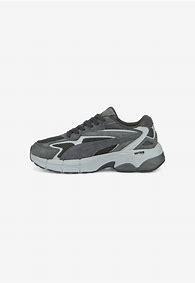
Brand: Puma
Model: Teveris Nitro